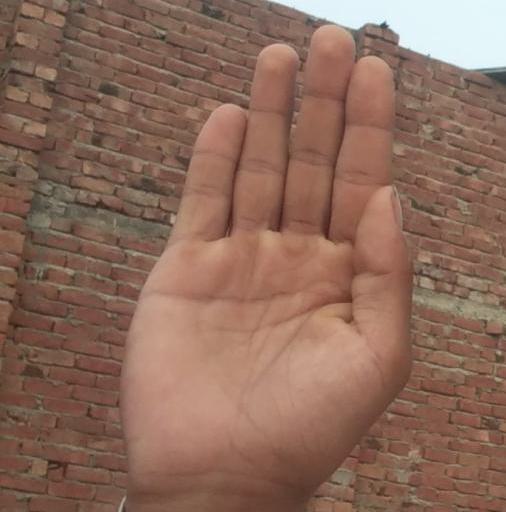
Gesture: stop